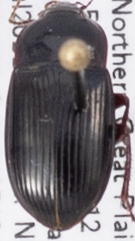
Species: Amara obesa
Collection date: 2021-07-13
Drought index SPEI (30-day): -0.54
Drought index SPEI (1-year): -2.09
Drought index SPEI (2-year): -1.106